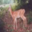
Label: deer